Beautiful (EP)

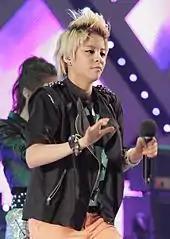
Amber performing in 2011

S.M Entertainment announced the solo debut of Amber on November 30, 2014, revealing that the album is set to be released in February 2015. She is the second after Shinee's Jonghyun to debut as a solo artist among S.M. Entertainment's artists in the year, and the first f(x) member to make their solo debut.